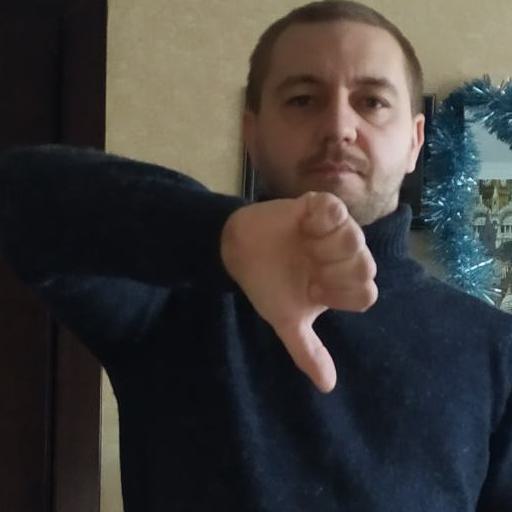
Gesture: dislike